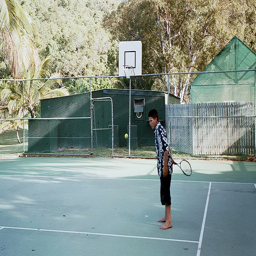
a young man playing tennis on a sunny day
the man gets ready to return serve the tennis ball
A tennis player is trying to hit the ball.
A guy on a tennis court about to hit a tennis ball with a racket.
A boy getting ready to hit a tennis ball on a tennis court.